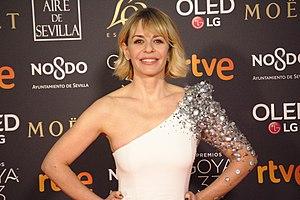
María Adánez, née le 12 mars 1976 à Madrid, est une actrice espagnole.